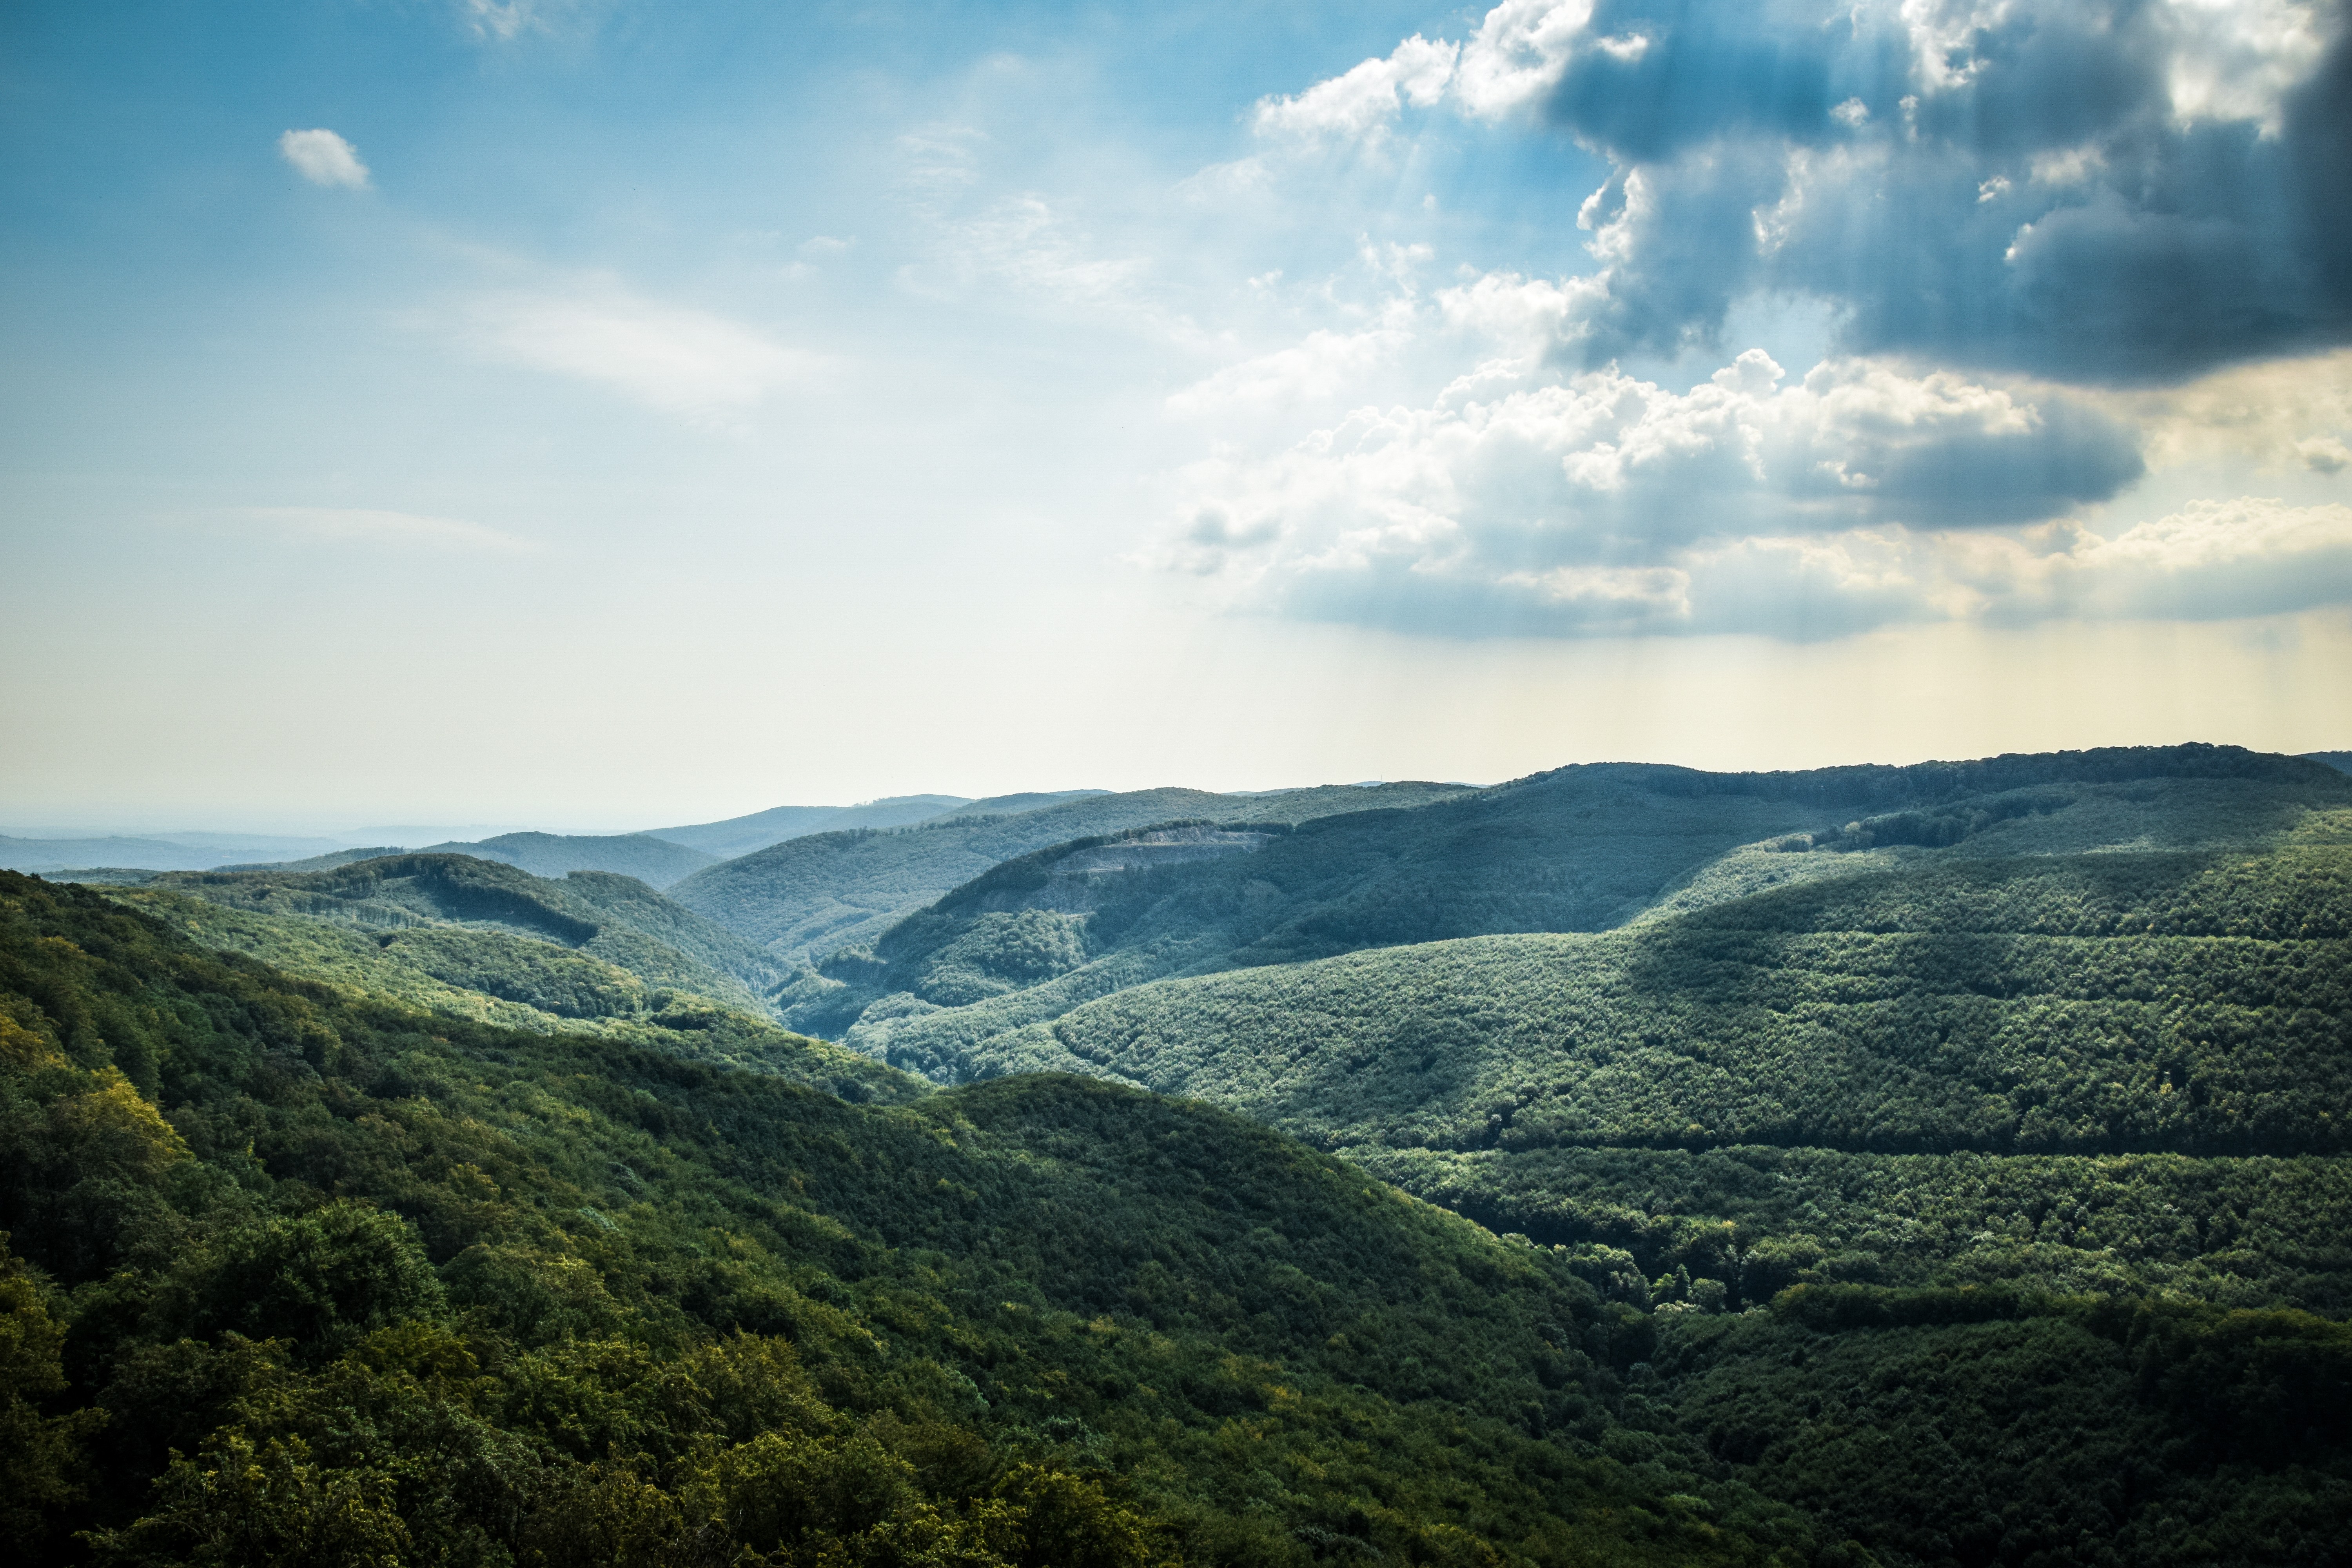
landscape, tree, nature, forest, horizon, wilderness, mountain, cloud, sky, fog, mist, sunlight, morning, hill, valley, mountain range, environment, scenic, natural, highland, ridge, blue sky, trees, woods, clouds, daylight, mountains, plateau, sun rays, rural area, landform, natural environment, geographical feature, atmospheric phenomenon, mountainous landforms